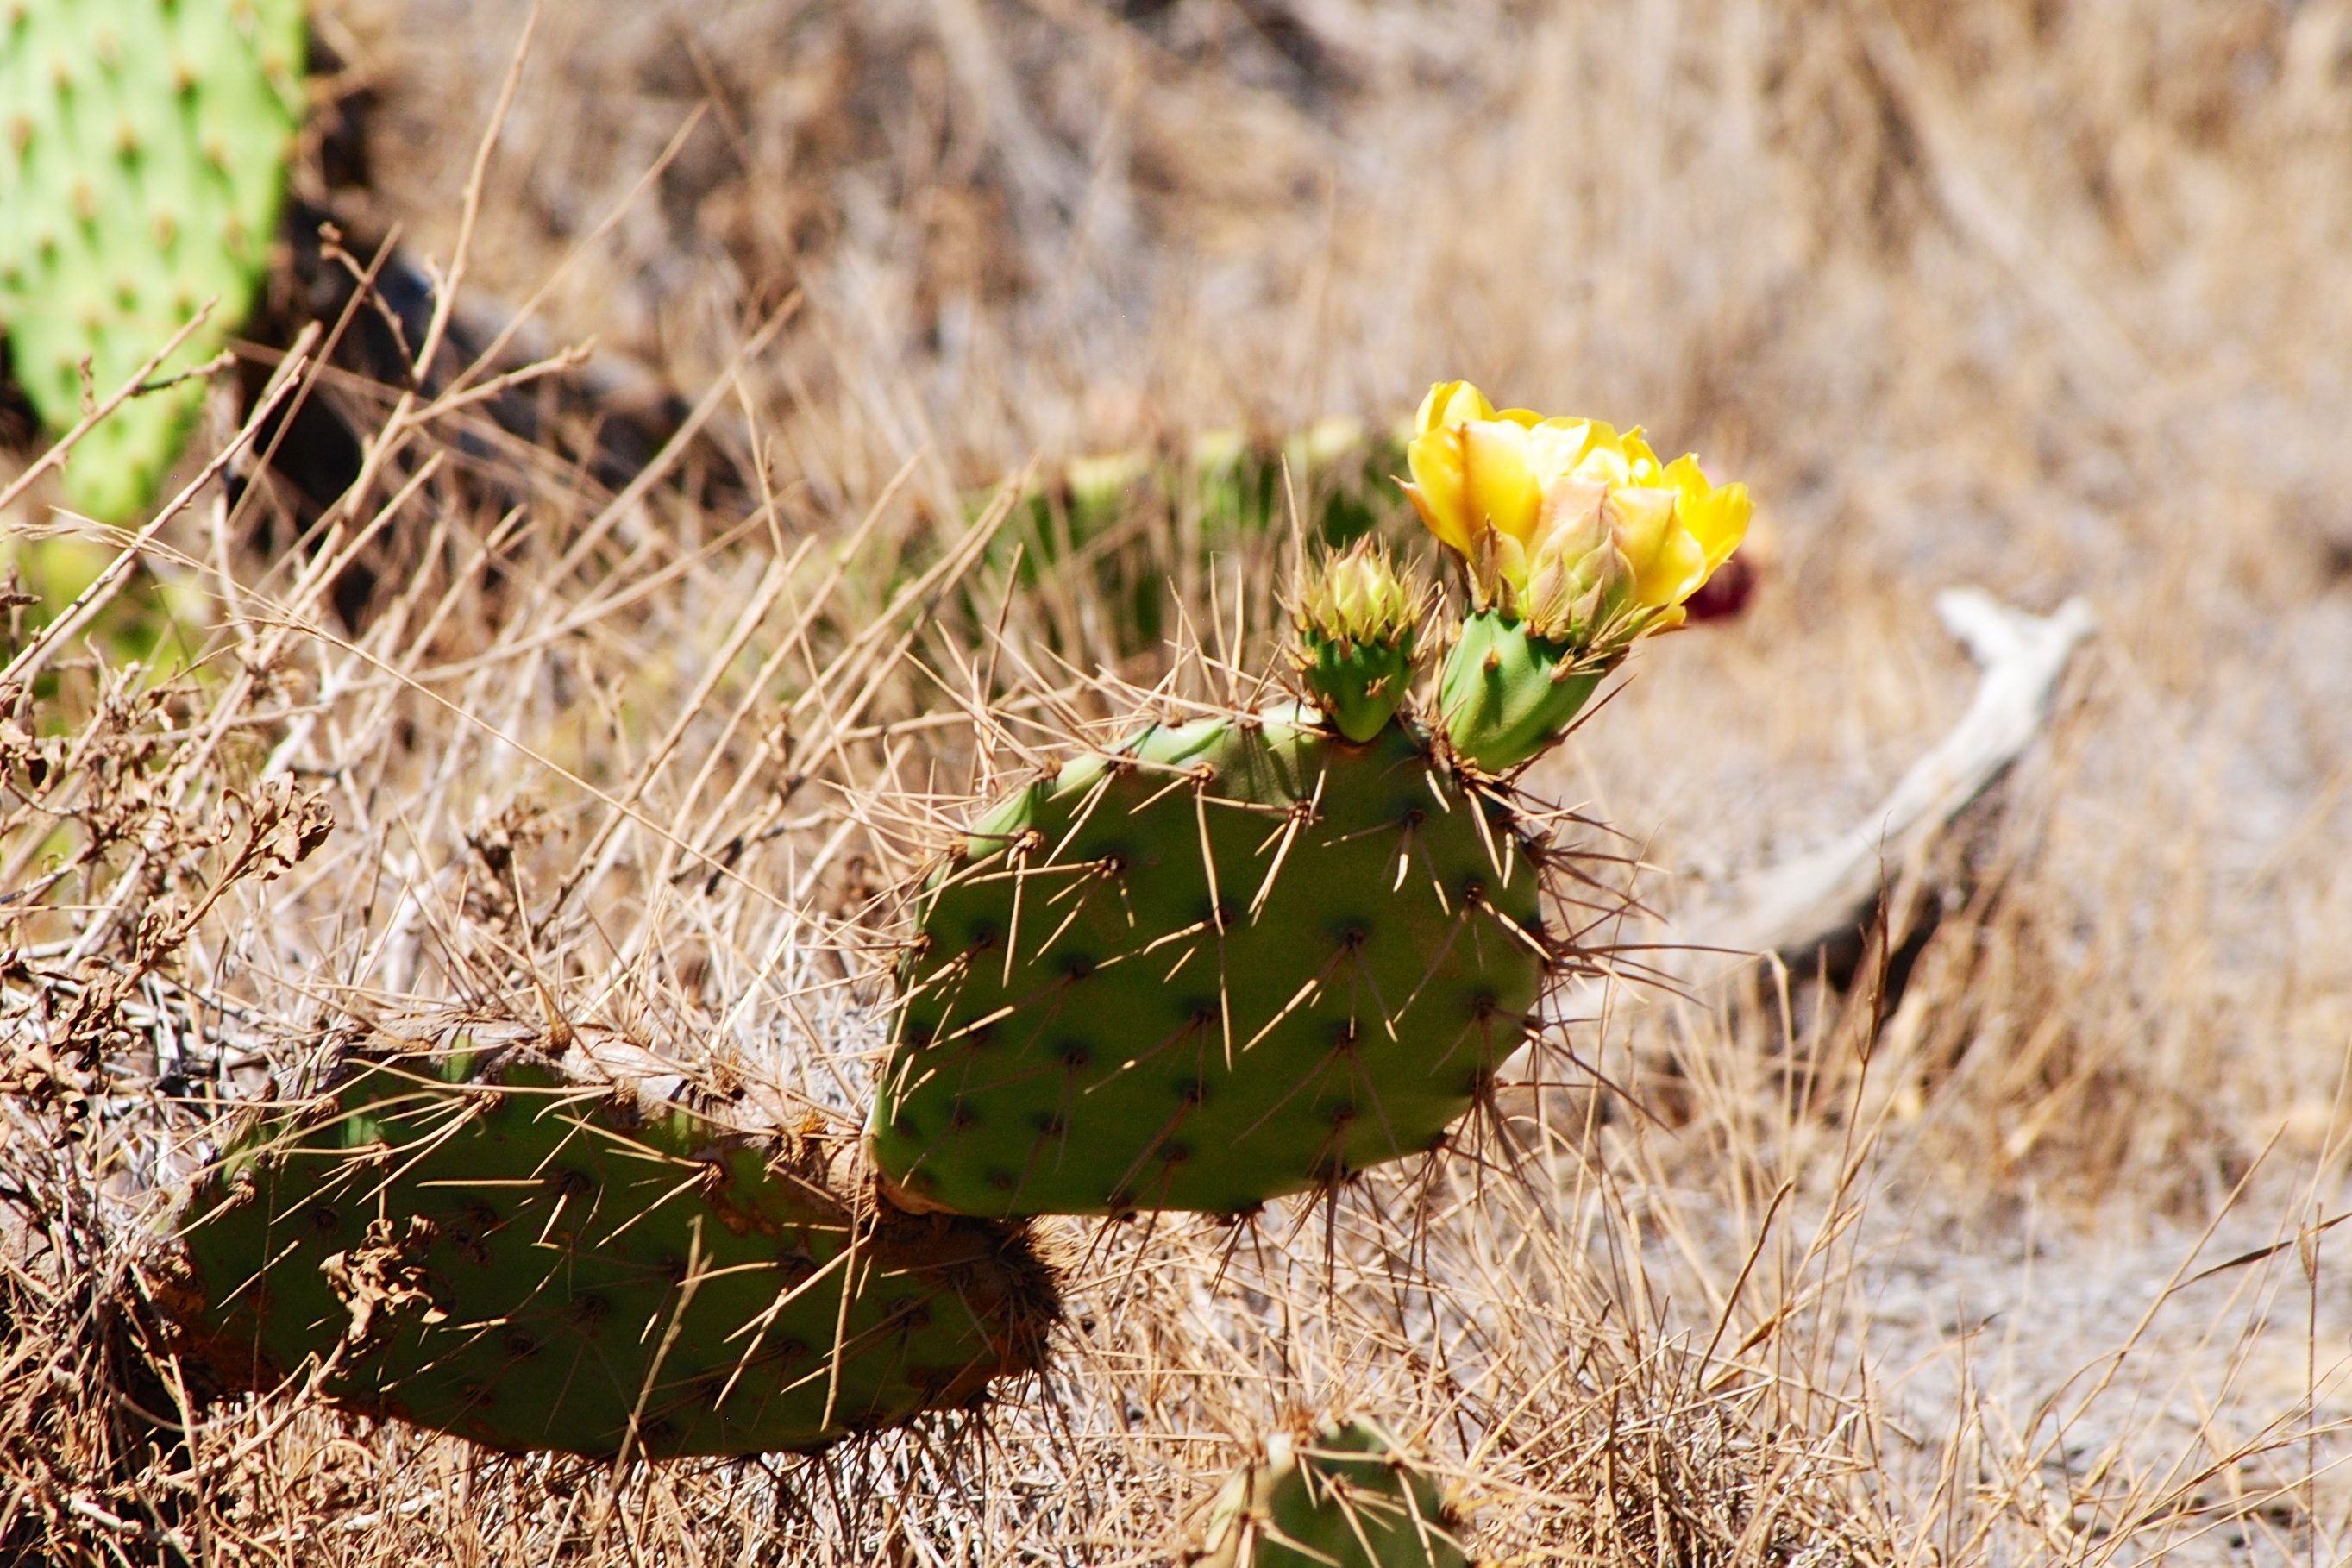
nature, grass, cactus, plant, field, prairie, flower, dry, soil, botany, cacti, flora, fauna, wildflower, hot, spikes, caryophyllales, flowering plant, prickly pear, grass family, land plant, thorns spines and prickles